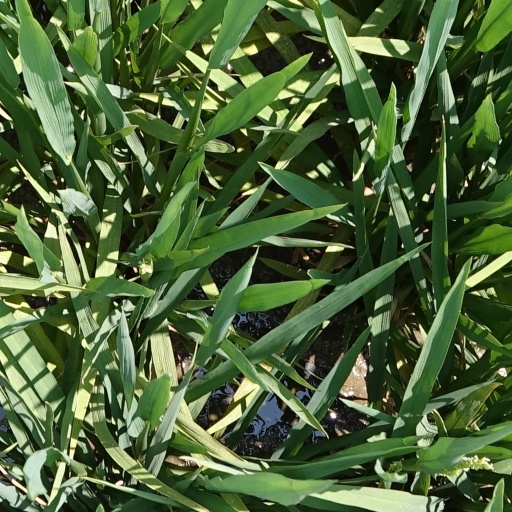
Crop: rice